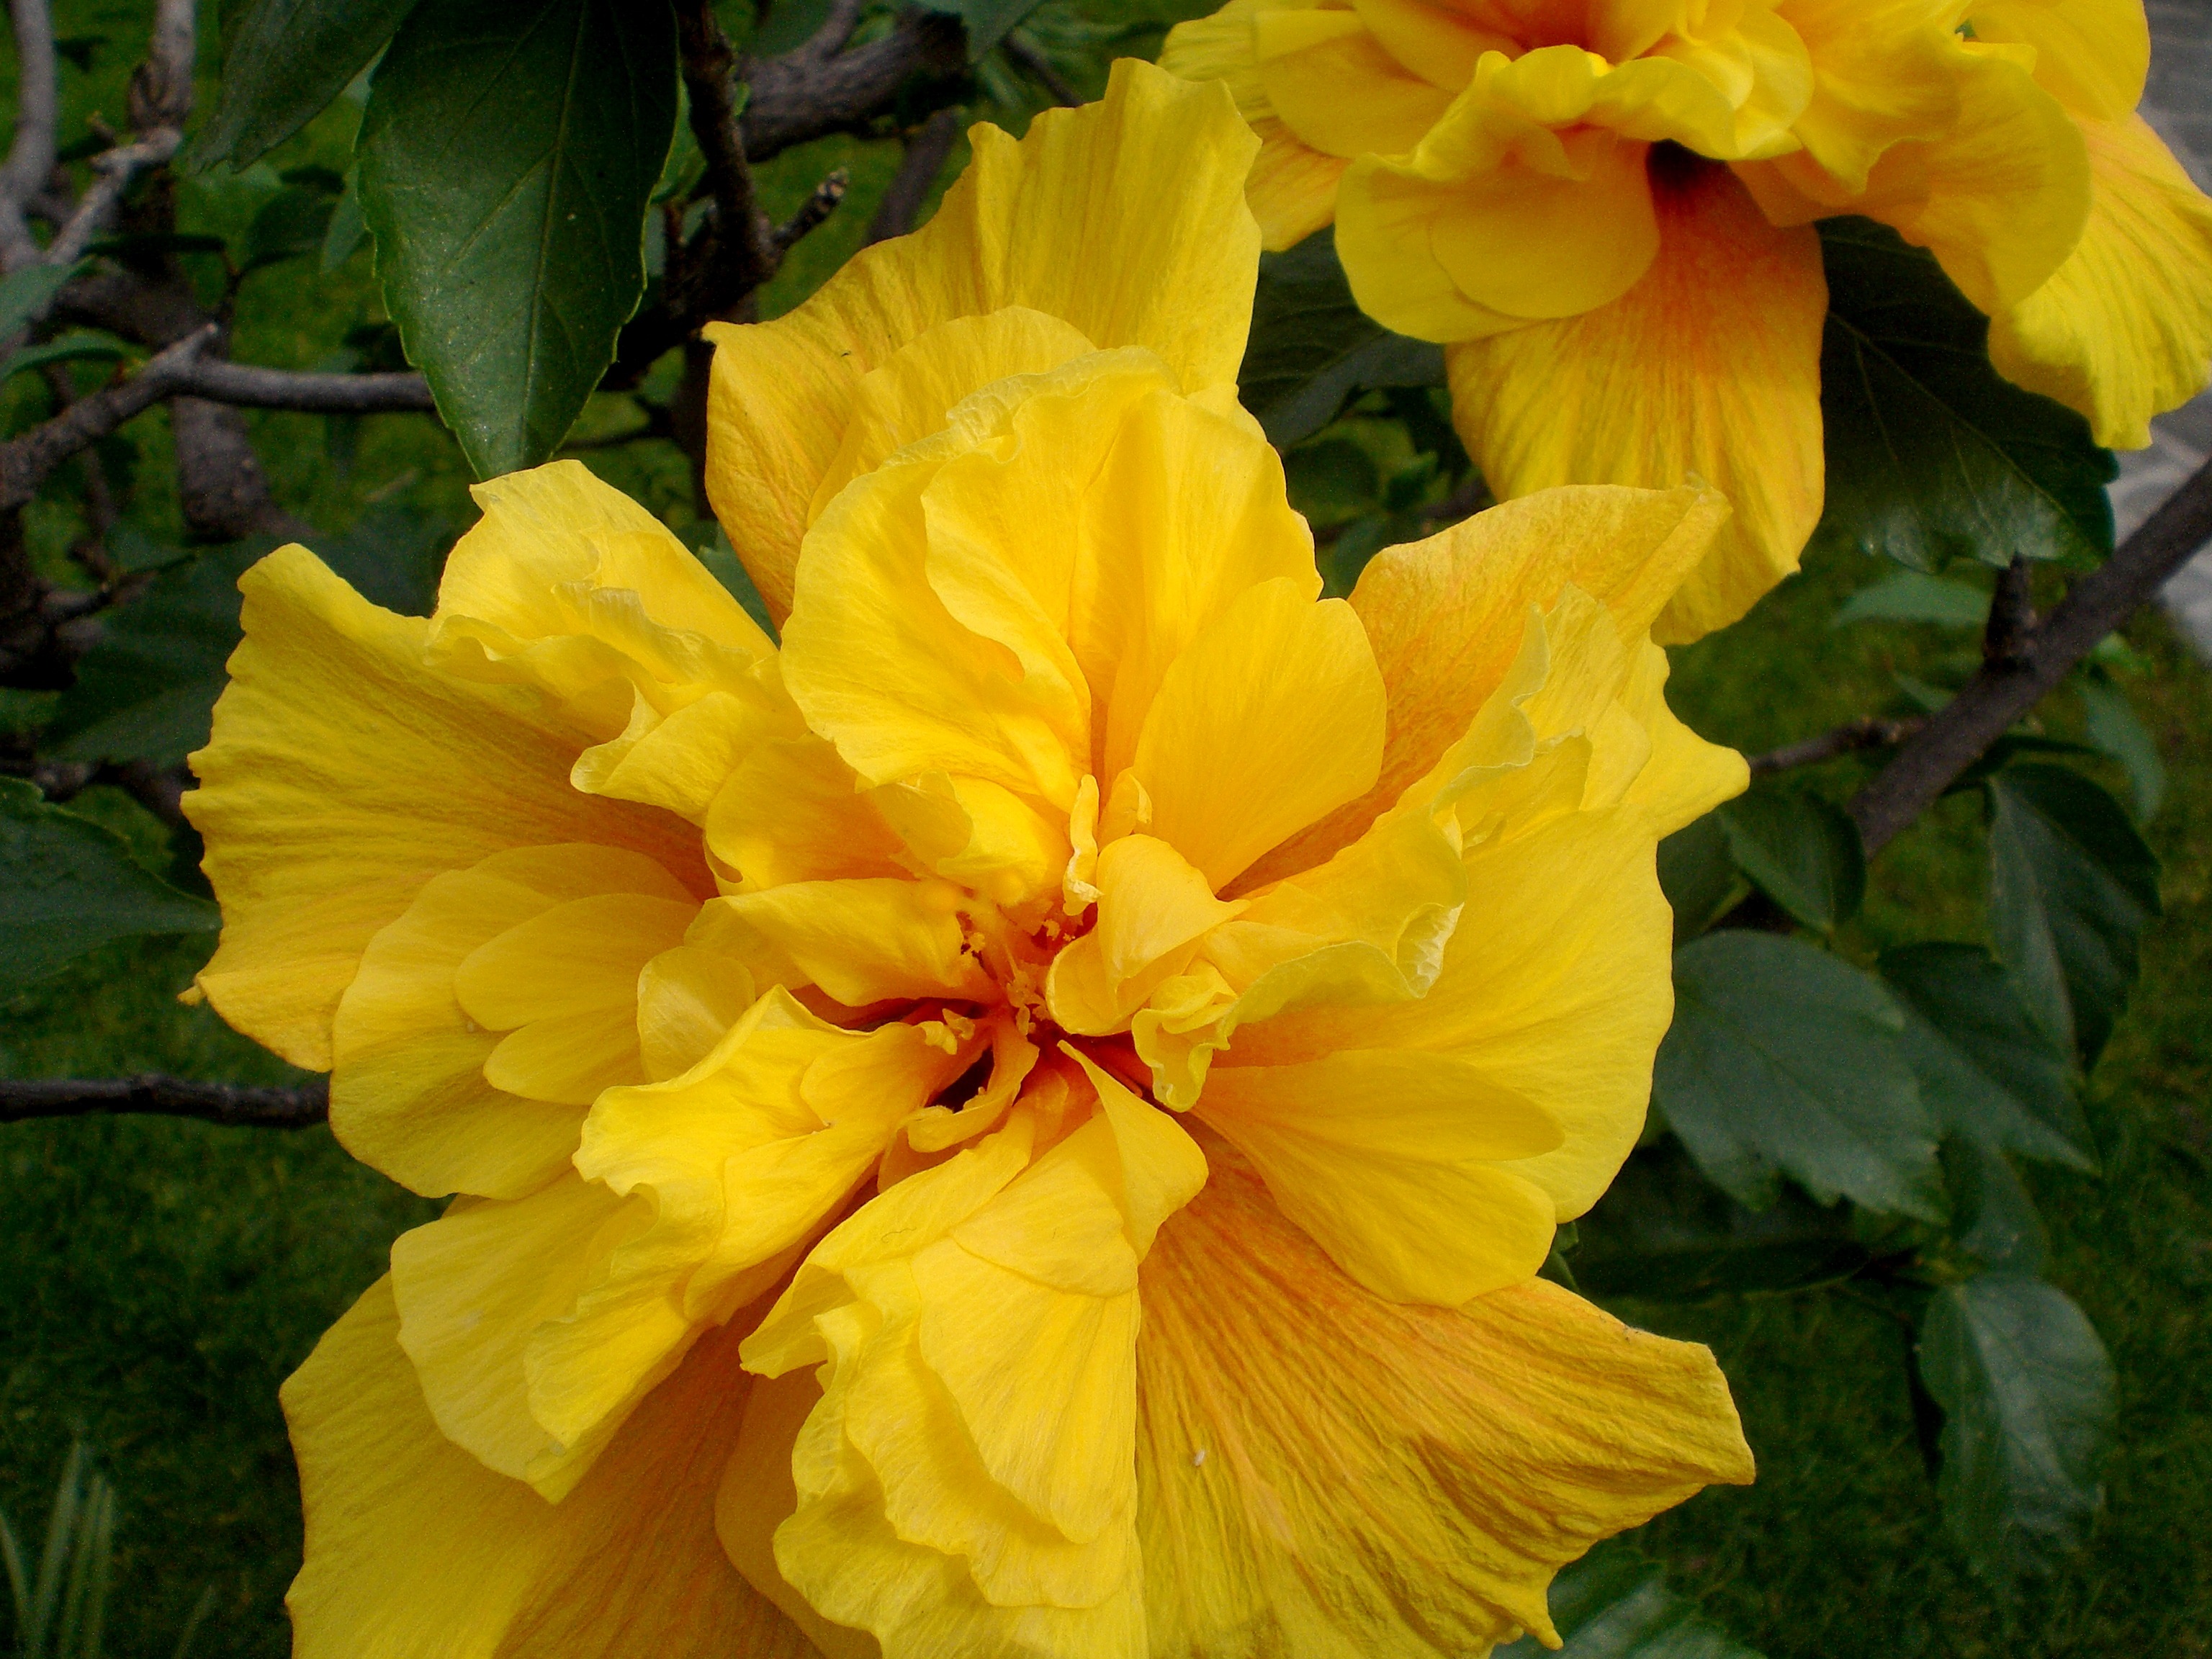
blossom, plant, flower, petal, bloom, yellow, flora, marshmallow, hibiscus, malvales, flowering plant, chinese hibiscus, land plant, mallow family